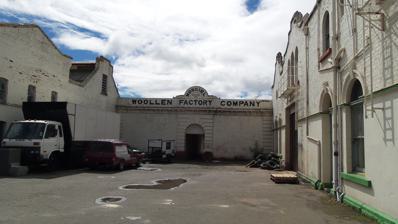
Building: Mosgiel Woollen Mill
Country: New Zealand
Year built: 1871
The Mosgiel woollen mill. Blanket looms, 1974 The Mosgiel Woollen Mill is situated in Mosgiel , Dunedin , New Zealand, and was opened in 1871. The Mosgiel Woollen Mill was the second woollen mill to open in New Zealand. The mill was integral to the town and a significant employer from when it opened until the end of the 20th century when it closed. Frank W. Boreham described the mill in his 1916 book Faces in the Fire : During my twelve years at Mosgiel, I often went through the great woollen factory. The machines were marvellous—simply marvellous. As you watched the needles slip in and out, or stood beside the loom and saw the pattern grow, it really looked as though the things were bewitched. They seemed to be doing it all "of their own accord." But one day the manager said, "Would you care to see the power-house?" And he took me away from the busy looms to another building altogether, and there I saw the huge engines that drove everything. Neither looms nor needles really work "of their own accord." — Faces in the Fire , Pt. 1, Ch. VIII "Angels and Iron Gates", Sect. V Notable people Elizabeth Turnbull (1885–1988) – head of her section in the hosier department of the mill References